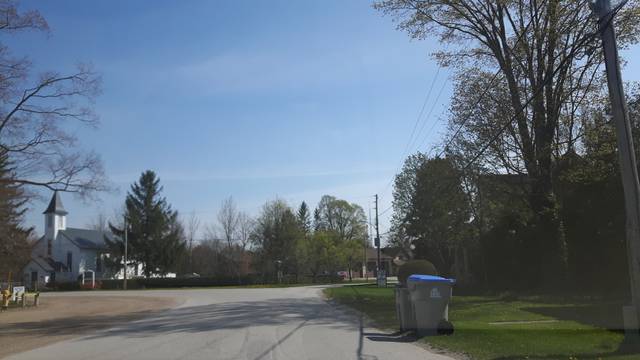
Region: Canada
Coordinates: 43.562, -81.699